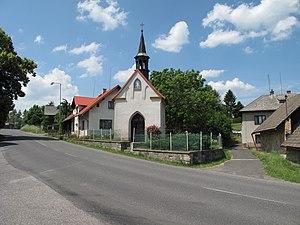
Radostná pod Kozákovem est une commune du district de Semily, dans la région de Liberec, en République tchèque. Sa population s'élevait à 440 habitants en 2019.